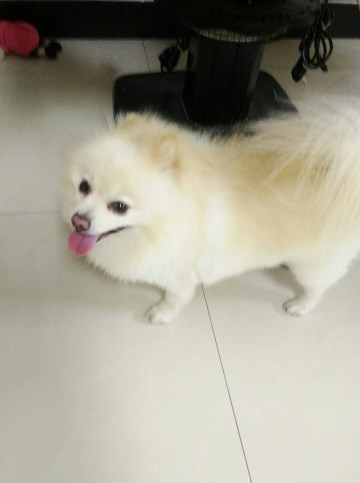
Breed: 1936-n000005-Pomeranian